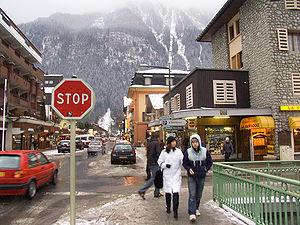
Avenue de l'aiguille du Midi, l'une des rues passantes de Chamonix. Русский: На одной из улиц города. 中文: 南针峰大街.